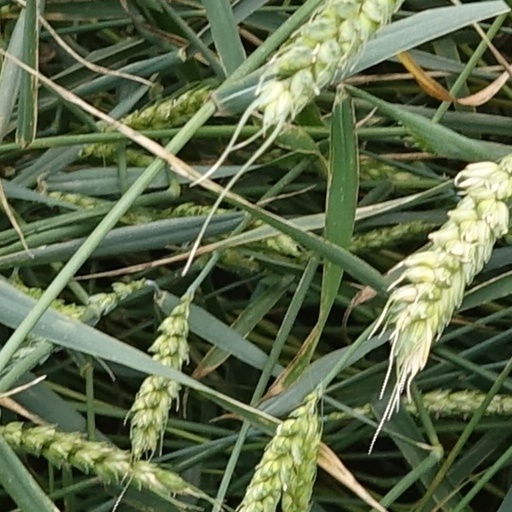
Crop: wheat